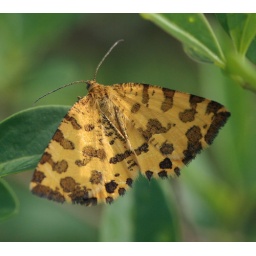
Spotted in a field on the edge of the forest of La Roche-Guyon